Manga iconography

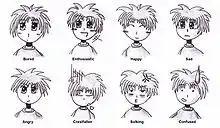
Range of facial expressions typically depicted in manga

While the art can be realistic or cartoonish, characters often have large eyes (female characters usually have larger eyes than male characters), small noses, tiny mouths, and flat faces. Psychological and social research on facial attractiveness has pointed out that the presence of childlike, neotenous facial features increases attractiveness. Manga artists often play on this to increase the appeal of protagonists.